Transport in Stockholm

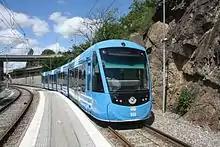
Lidingöbanan

The Stockholm Metro consists of three groups of lines (blue, red, green), which are each referred to as a singular line.